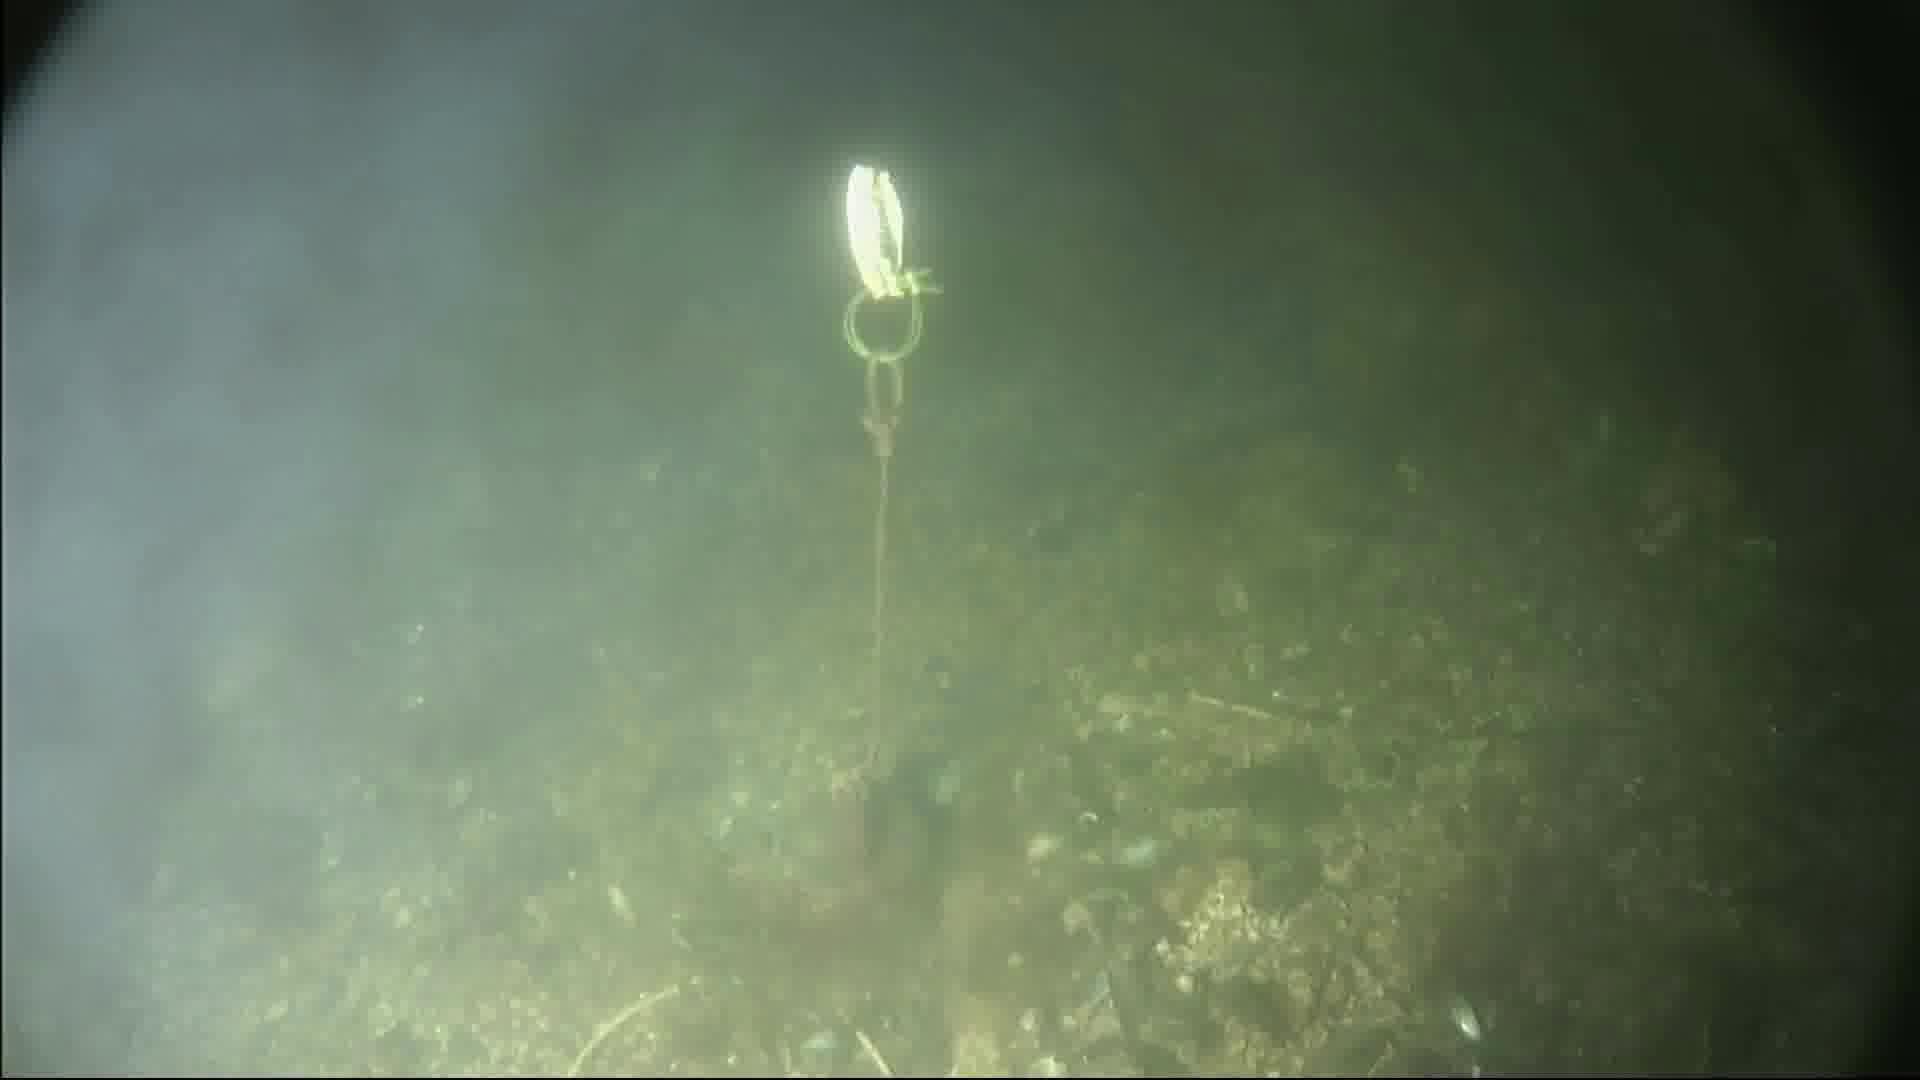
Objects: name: fish